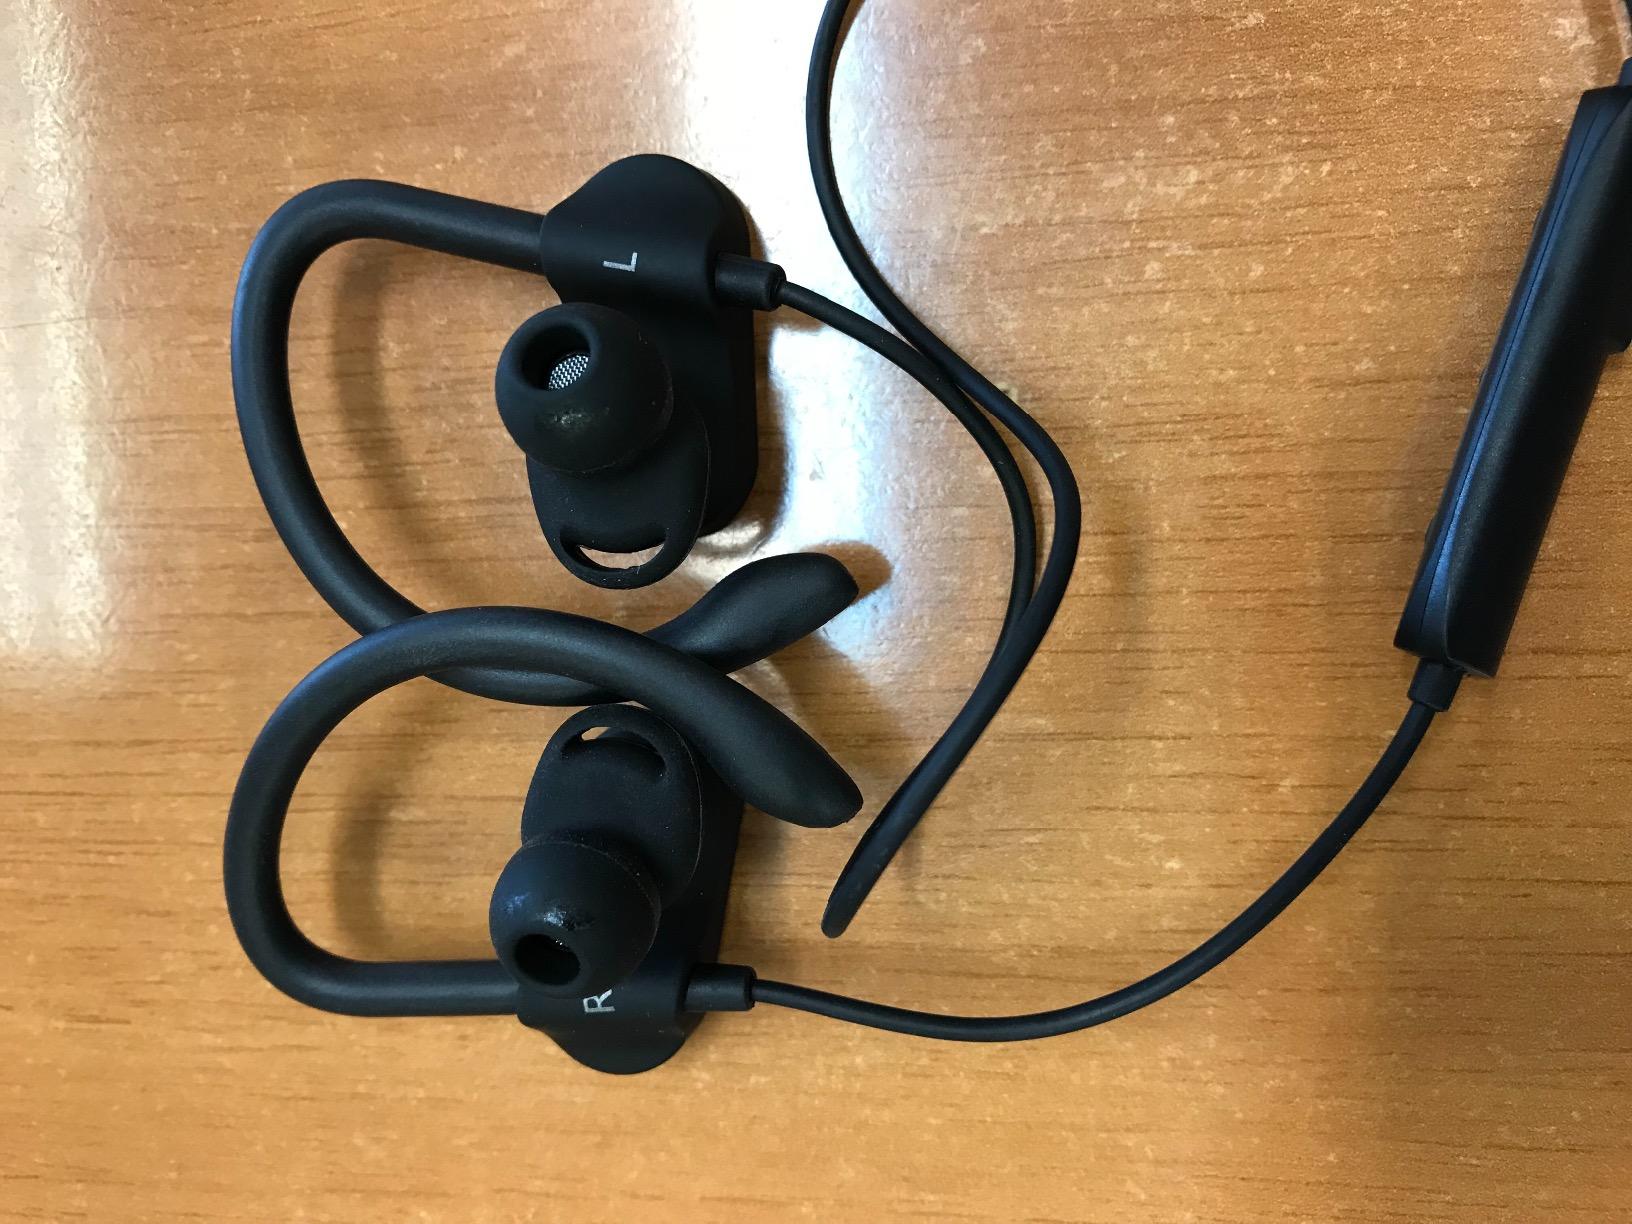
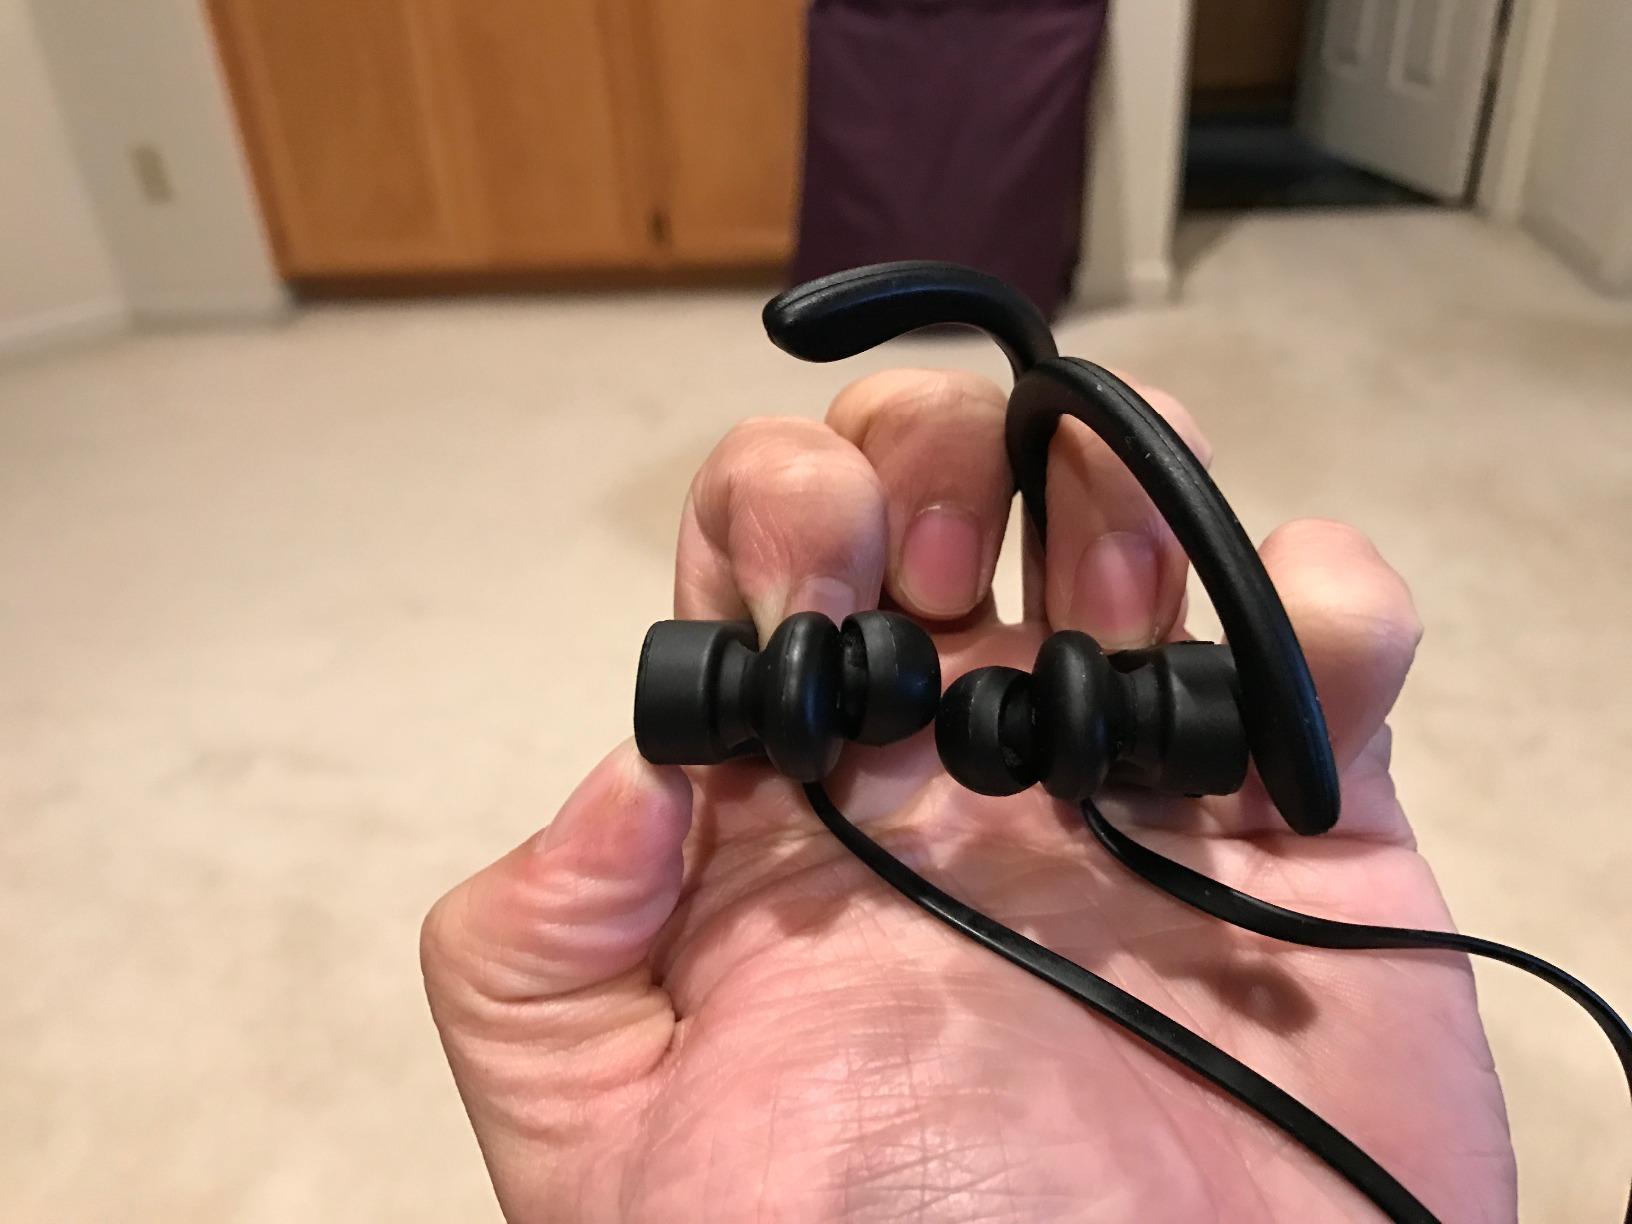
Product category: headphones
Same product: no